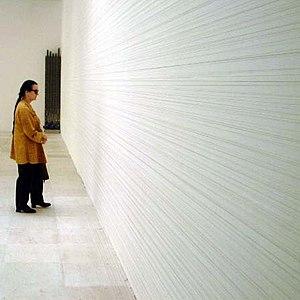
Une exposition artistique désigne traditionnellement l'espace et le temps où des œuvres et objets d'art rencontrent un public.